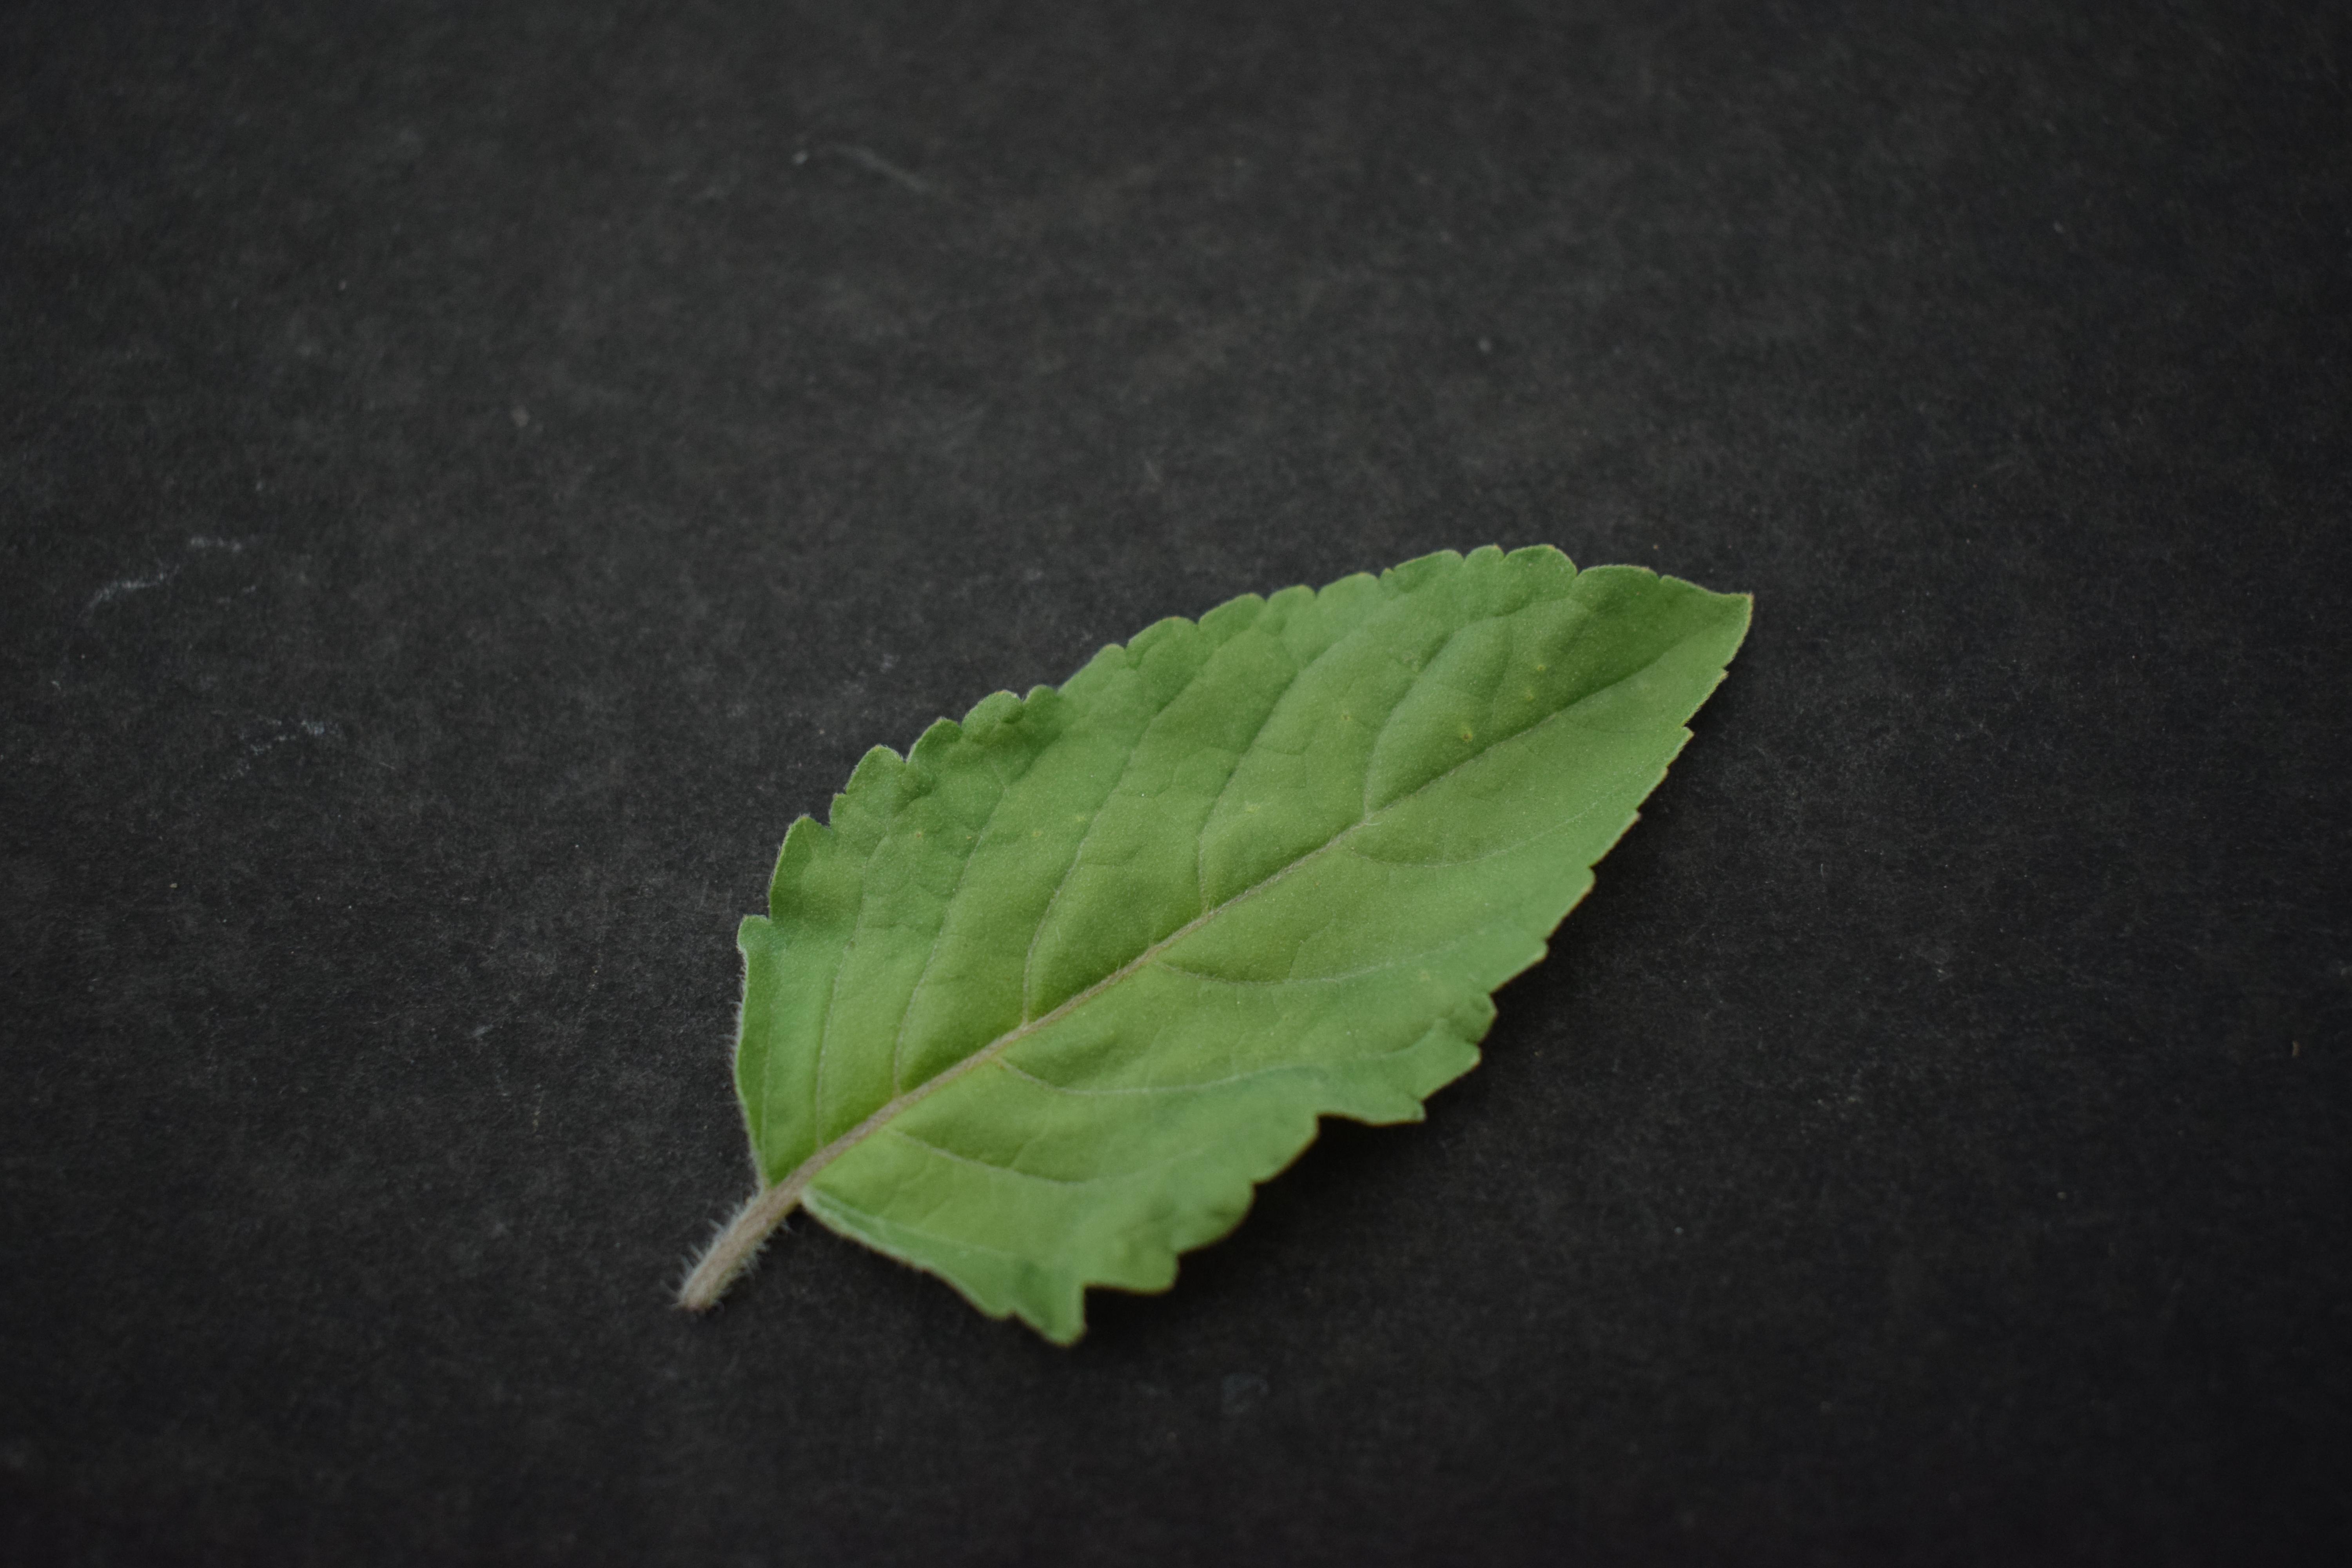
Plant species: Basil